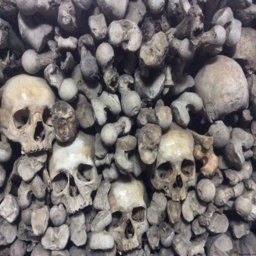
a photo of the wall